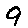
Label: 9